Skanda Upanishad

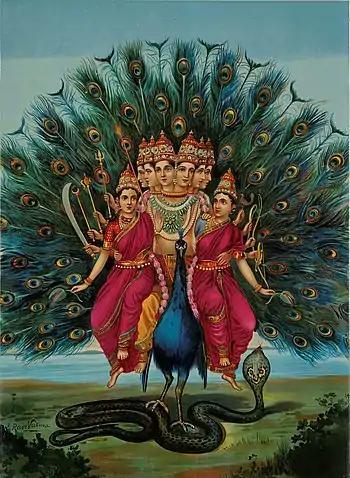
The god Skanda also known as Murugan, Kartikeya states all gods and Atman are the same.

Skanda Upanishad or Skandopanishad is one of the 108 Upanishads of Hinduism, written in Sanskrit. It is classified as a Samanya (general) Upanishad and is associated with the "Krishna Yajurveda", one of the 32 listed Upanishads under it.